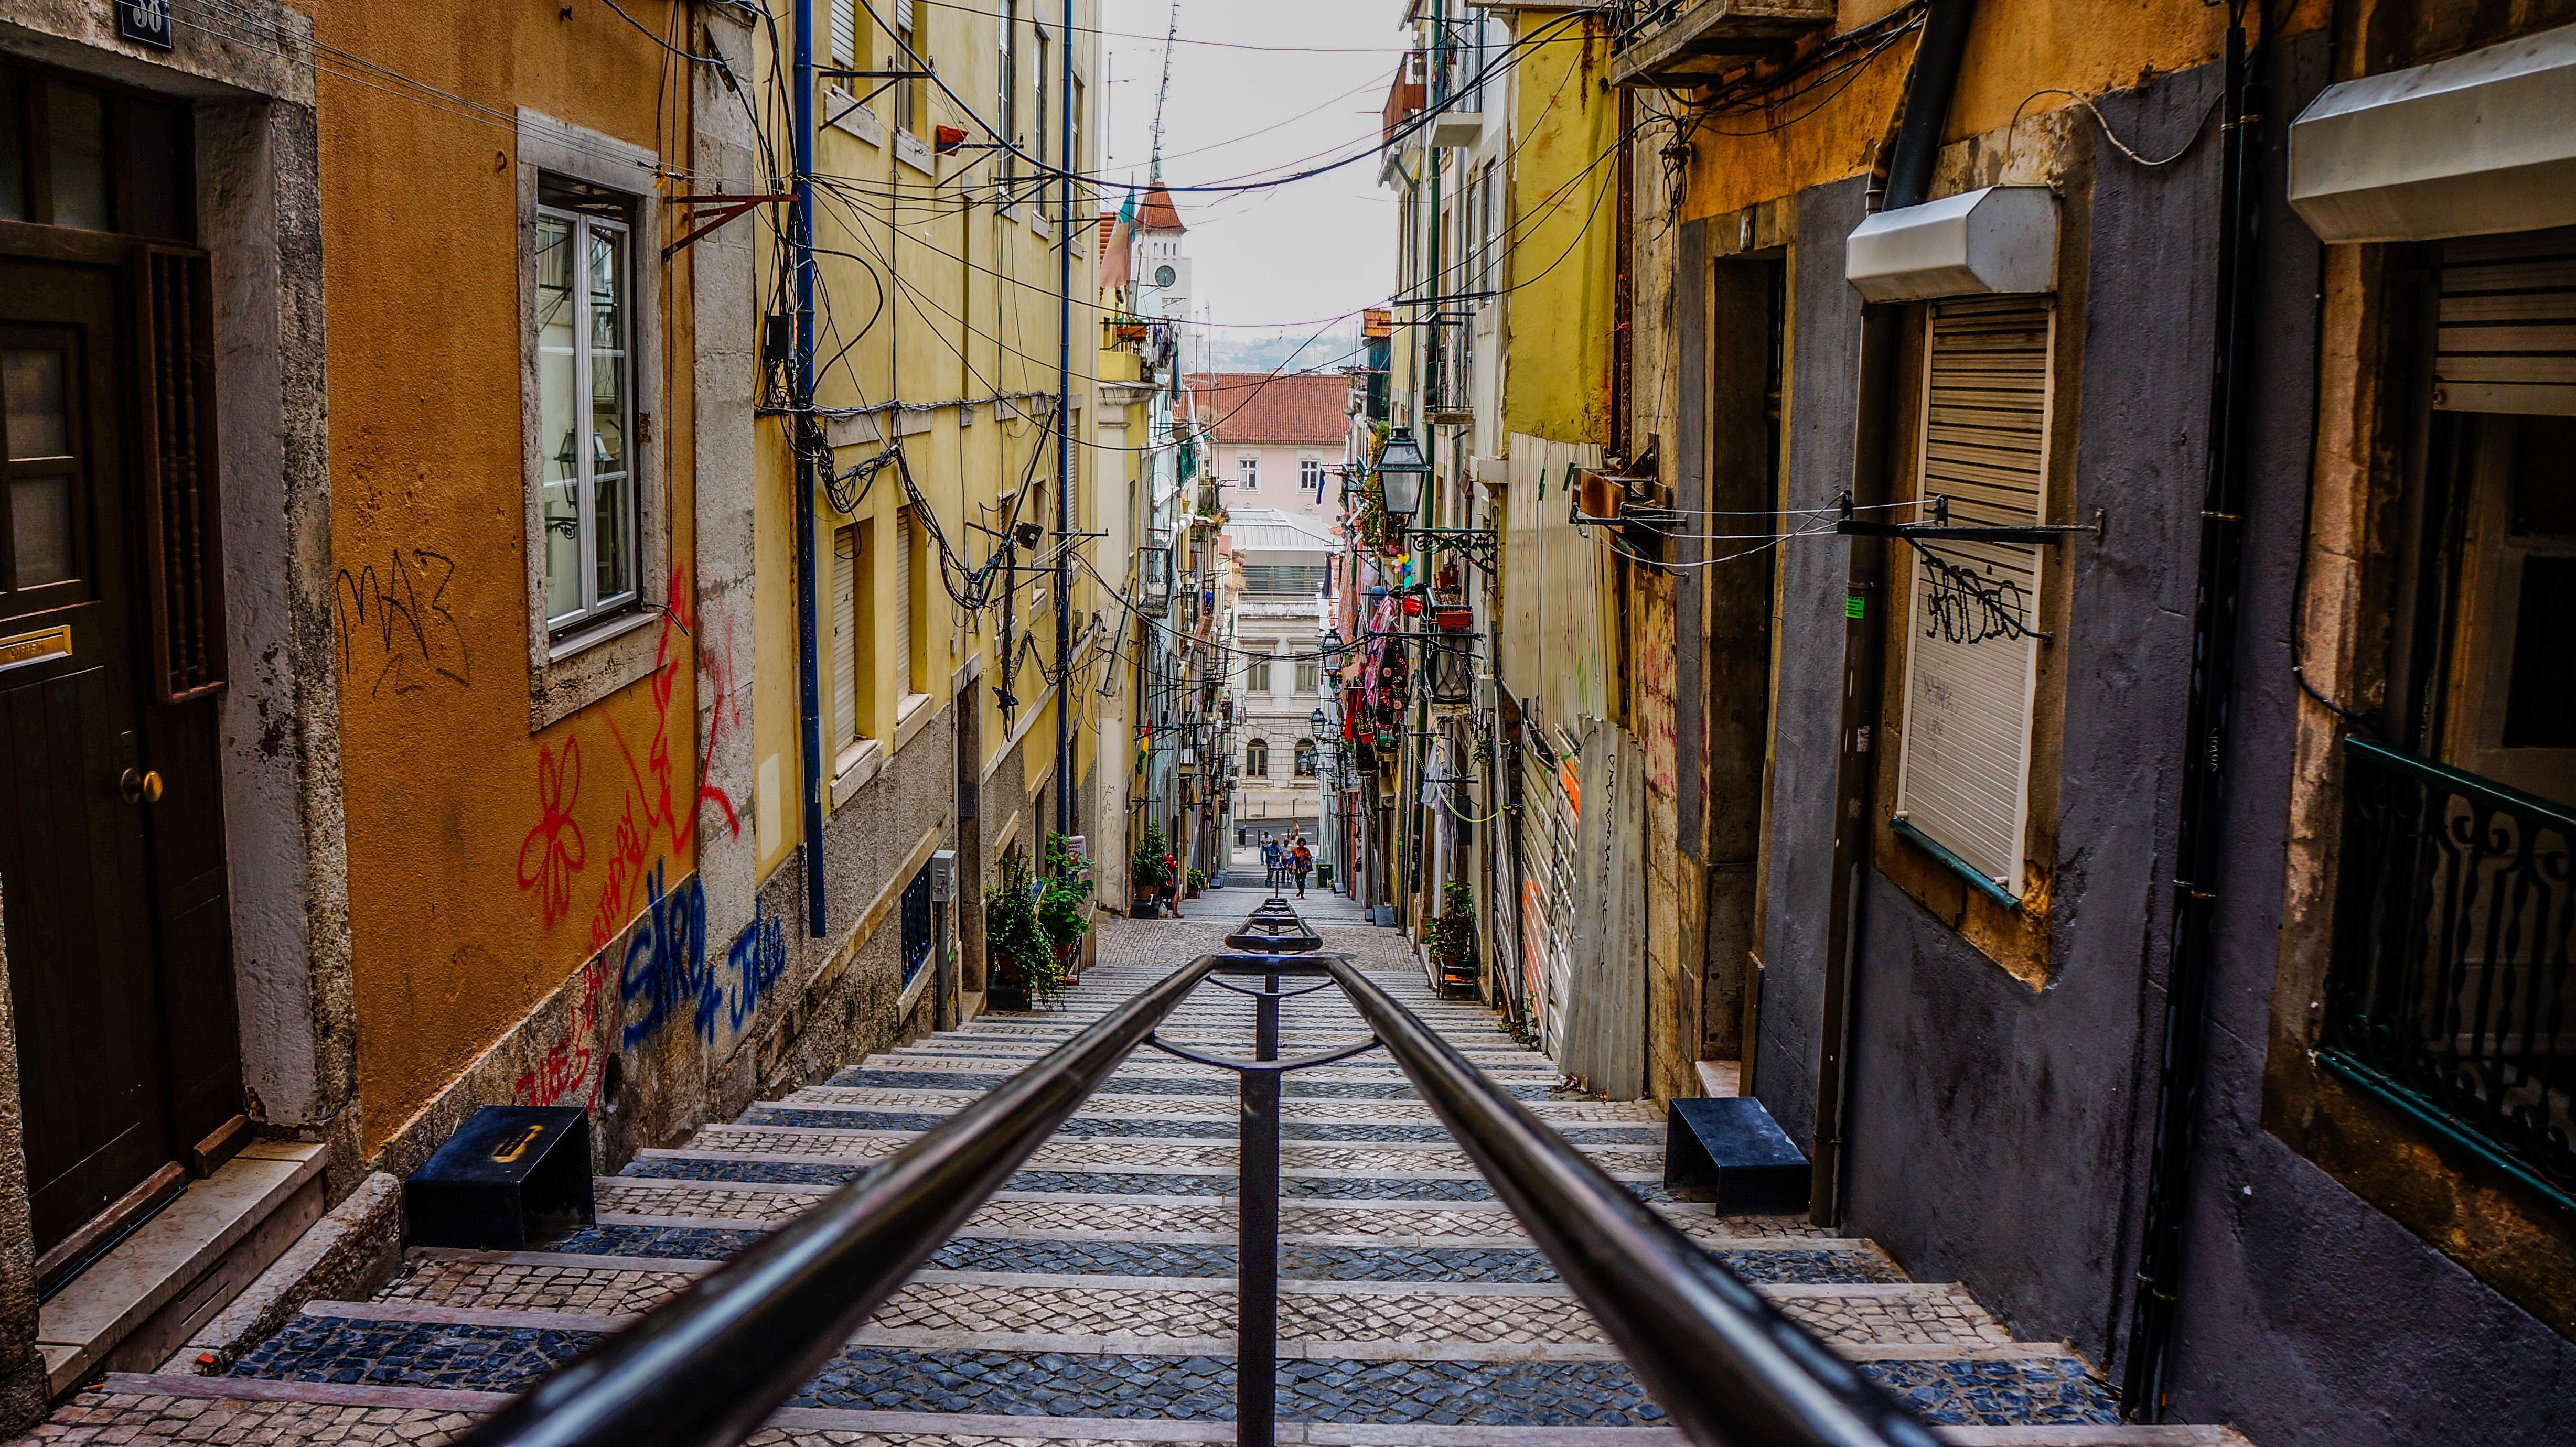
track, road, street, town, perspective, alley, city, steps, narrow, transport, vehicle, exterior, stairway, lane, handrail, buildings, stairs, infrastructure, houses, footpath, banister, neighbourhood, facades, downstairs, urban area, human settlement